Design of Cities

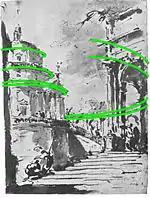
Convexity and Concavity

Much like ascent and descent, these mirrored aspects of the same element heavily rely on one another. Working with the depth of built form, convexity and concavity act as connector and divider of urban space. They inform the volume of urban form and can be taken advantage of to make urban form more dramatic.